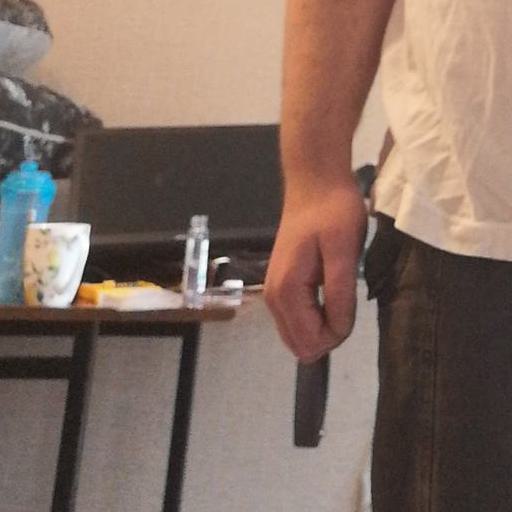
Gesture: no_gesture